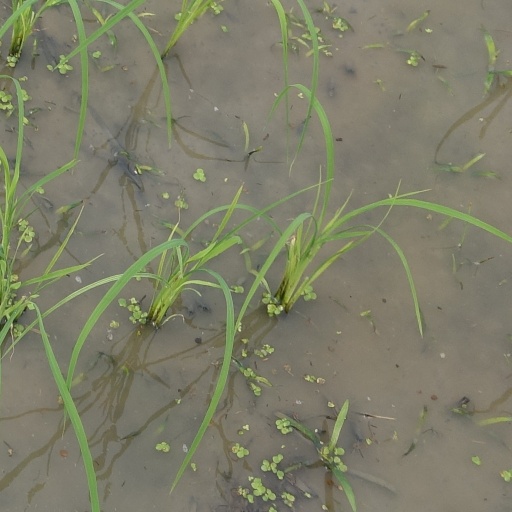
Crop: rice